Boots and Her Buddies

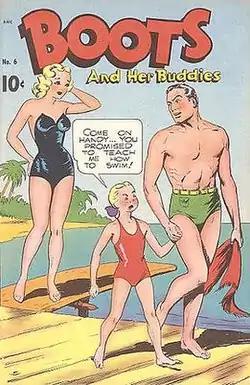
"Boots and Her Buddies" #6 (1948)

When the strip began, Boots was attending college and boarding at the home of a professor and his wife. The "buddies" in the title originally referred to her college boy friends. The college in the strip was based on Monmouth College; Boots sometimes carried a banner with the letter "M". The town in the strip had numerous parallels with Monmouth, Illinois, occasionally displaying real locations, such as Sandy Mitchell's pool hall.